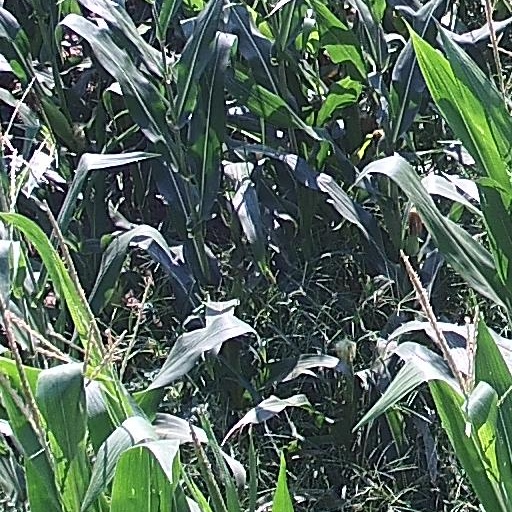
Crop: maize; corn